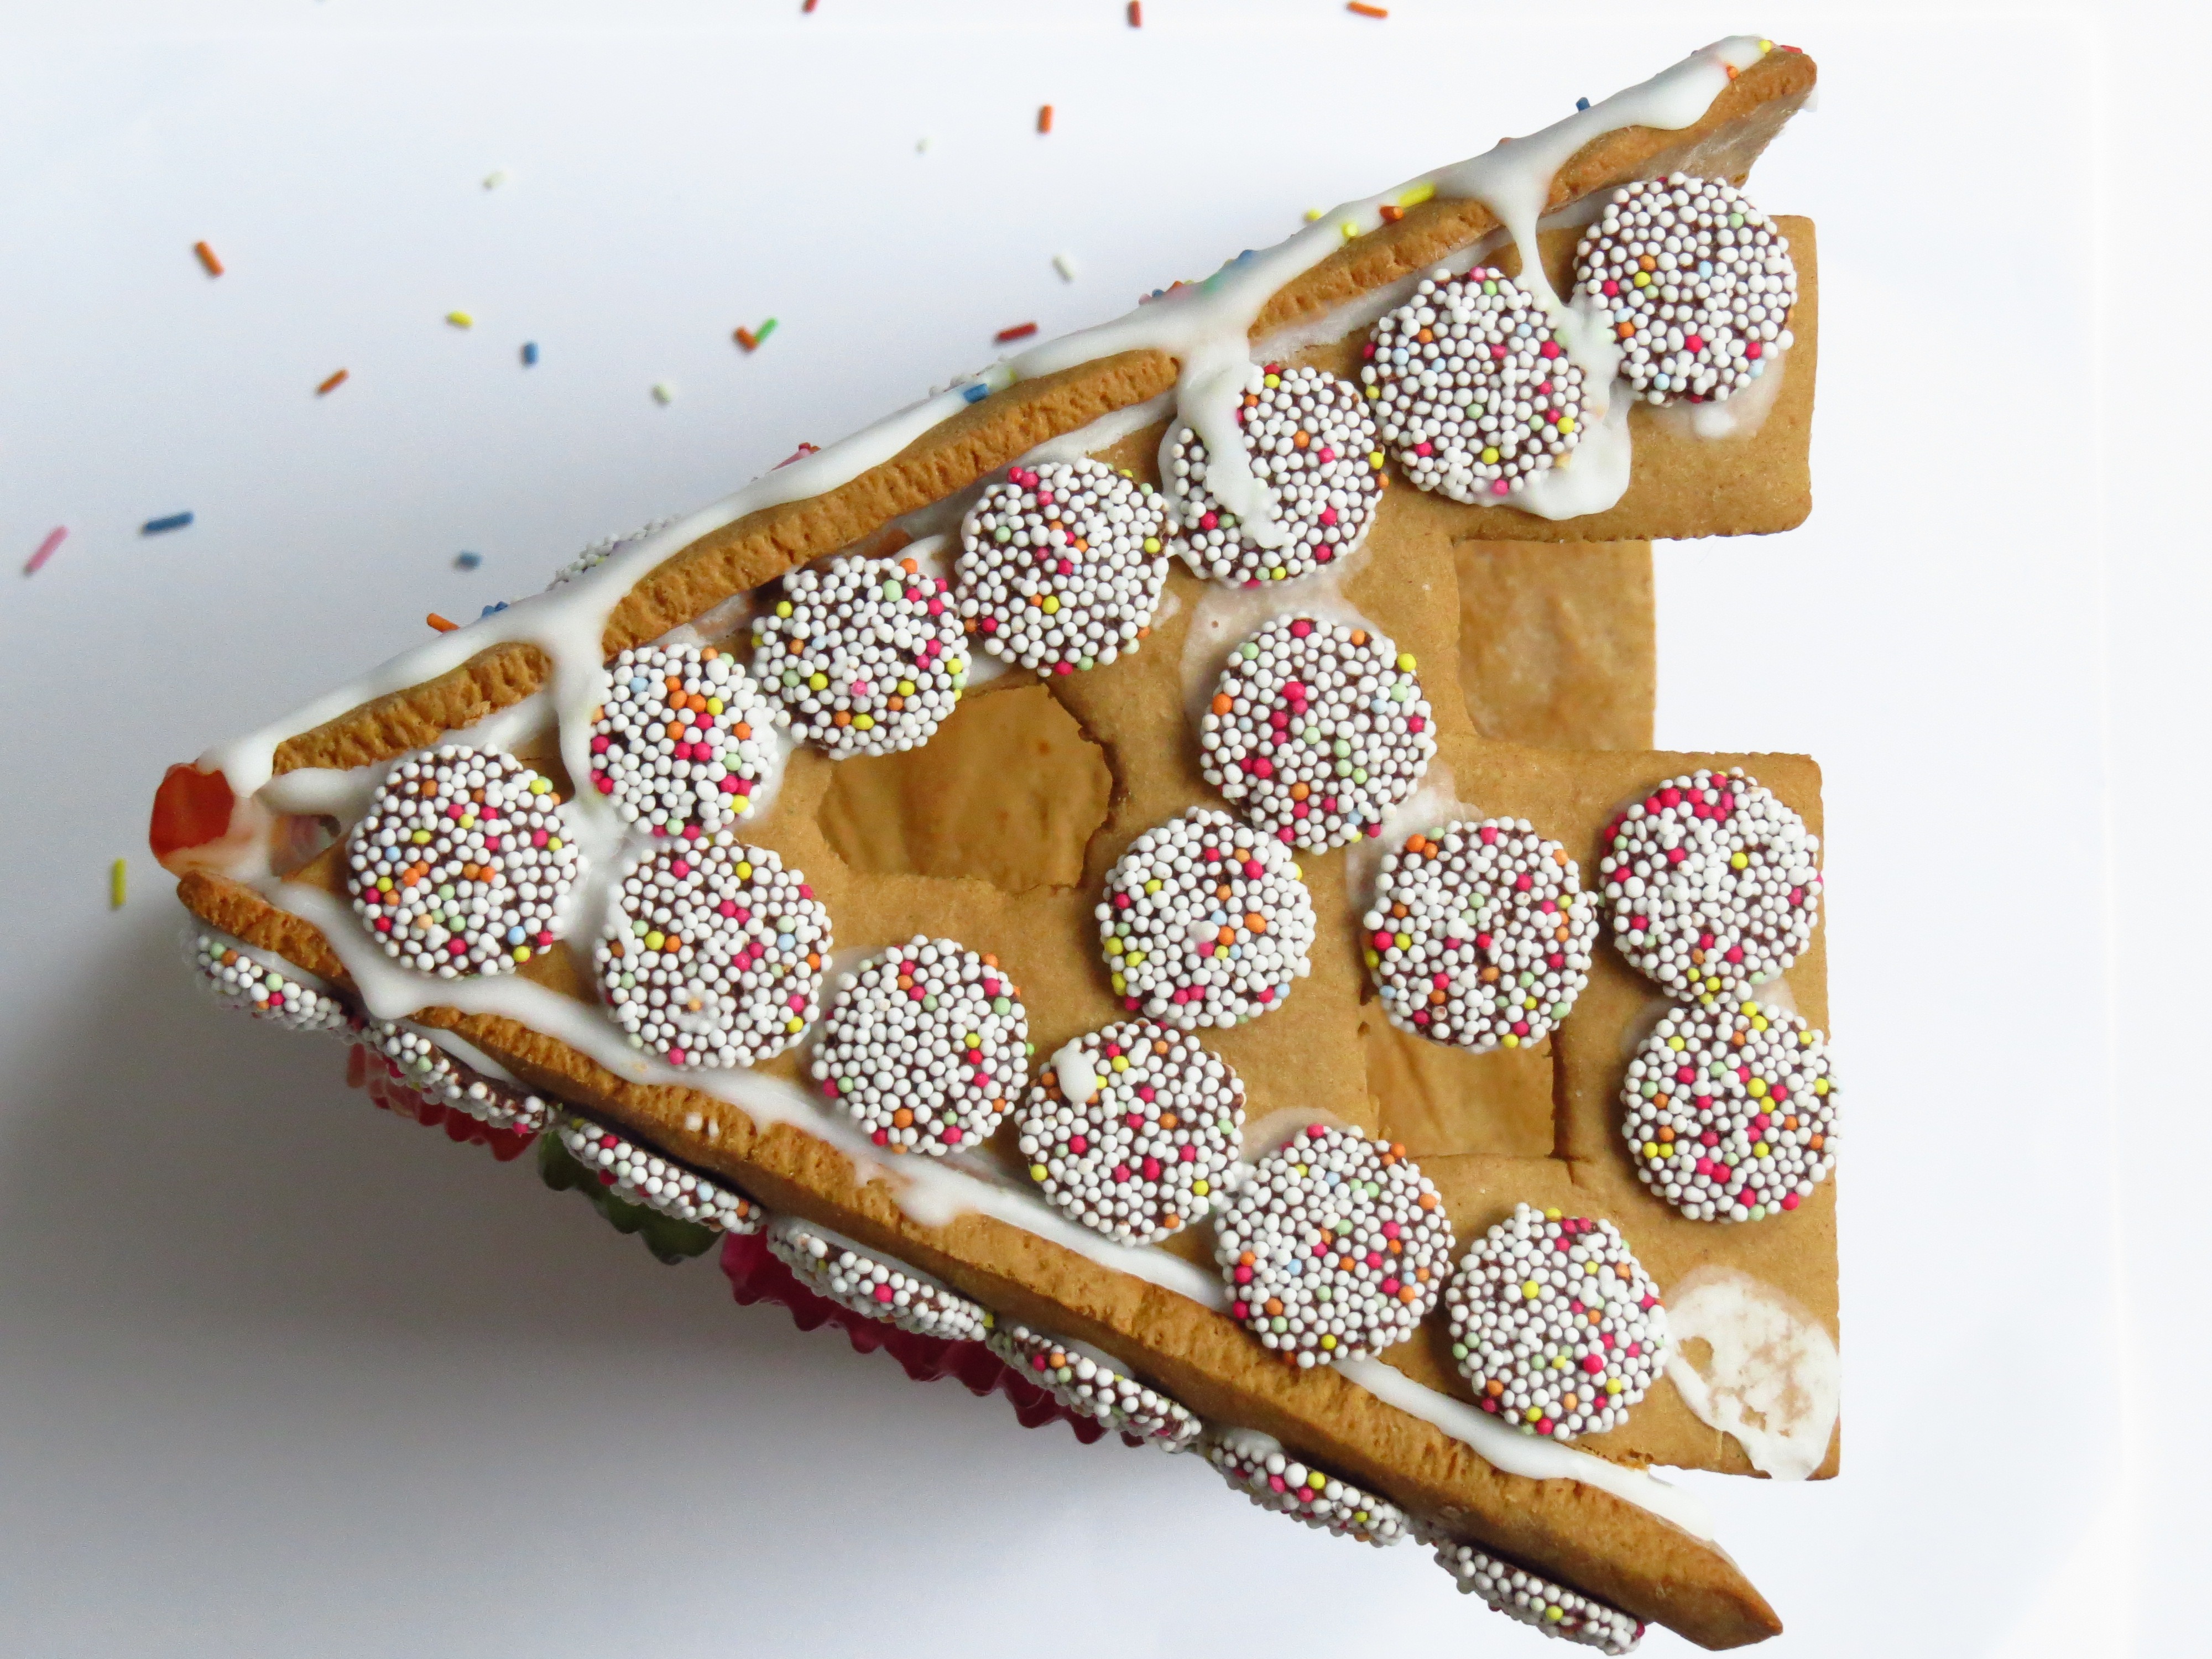
sweet, decoration, food, colorful, baking, christmas, dessert, delicious, homemade, deco, baked, bake, christmas time, icing, boys, pretty, gingerbread, decorate, baked goods, unhealthy, gingerbread house, chocolate cookies, chocolate lentils, snack food